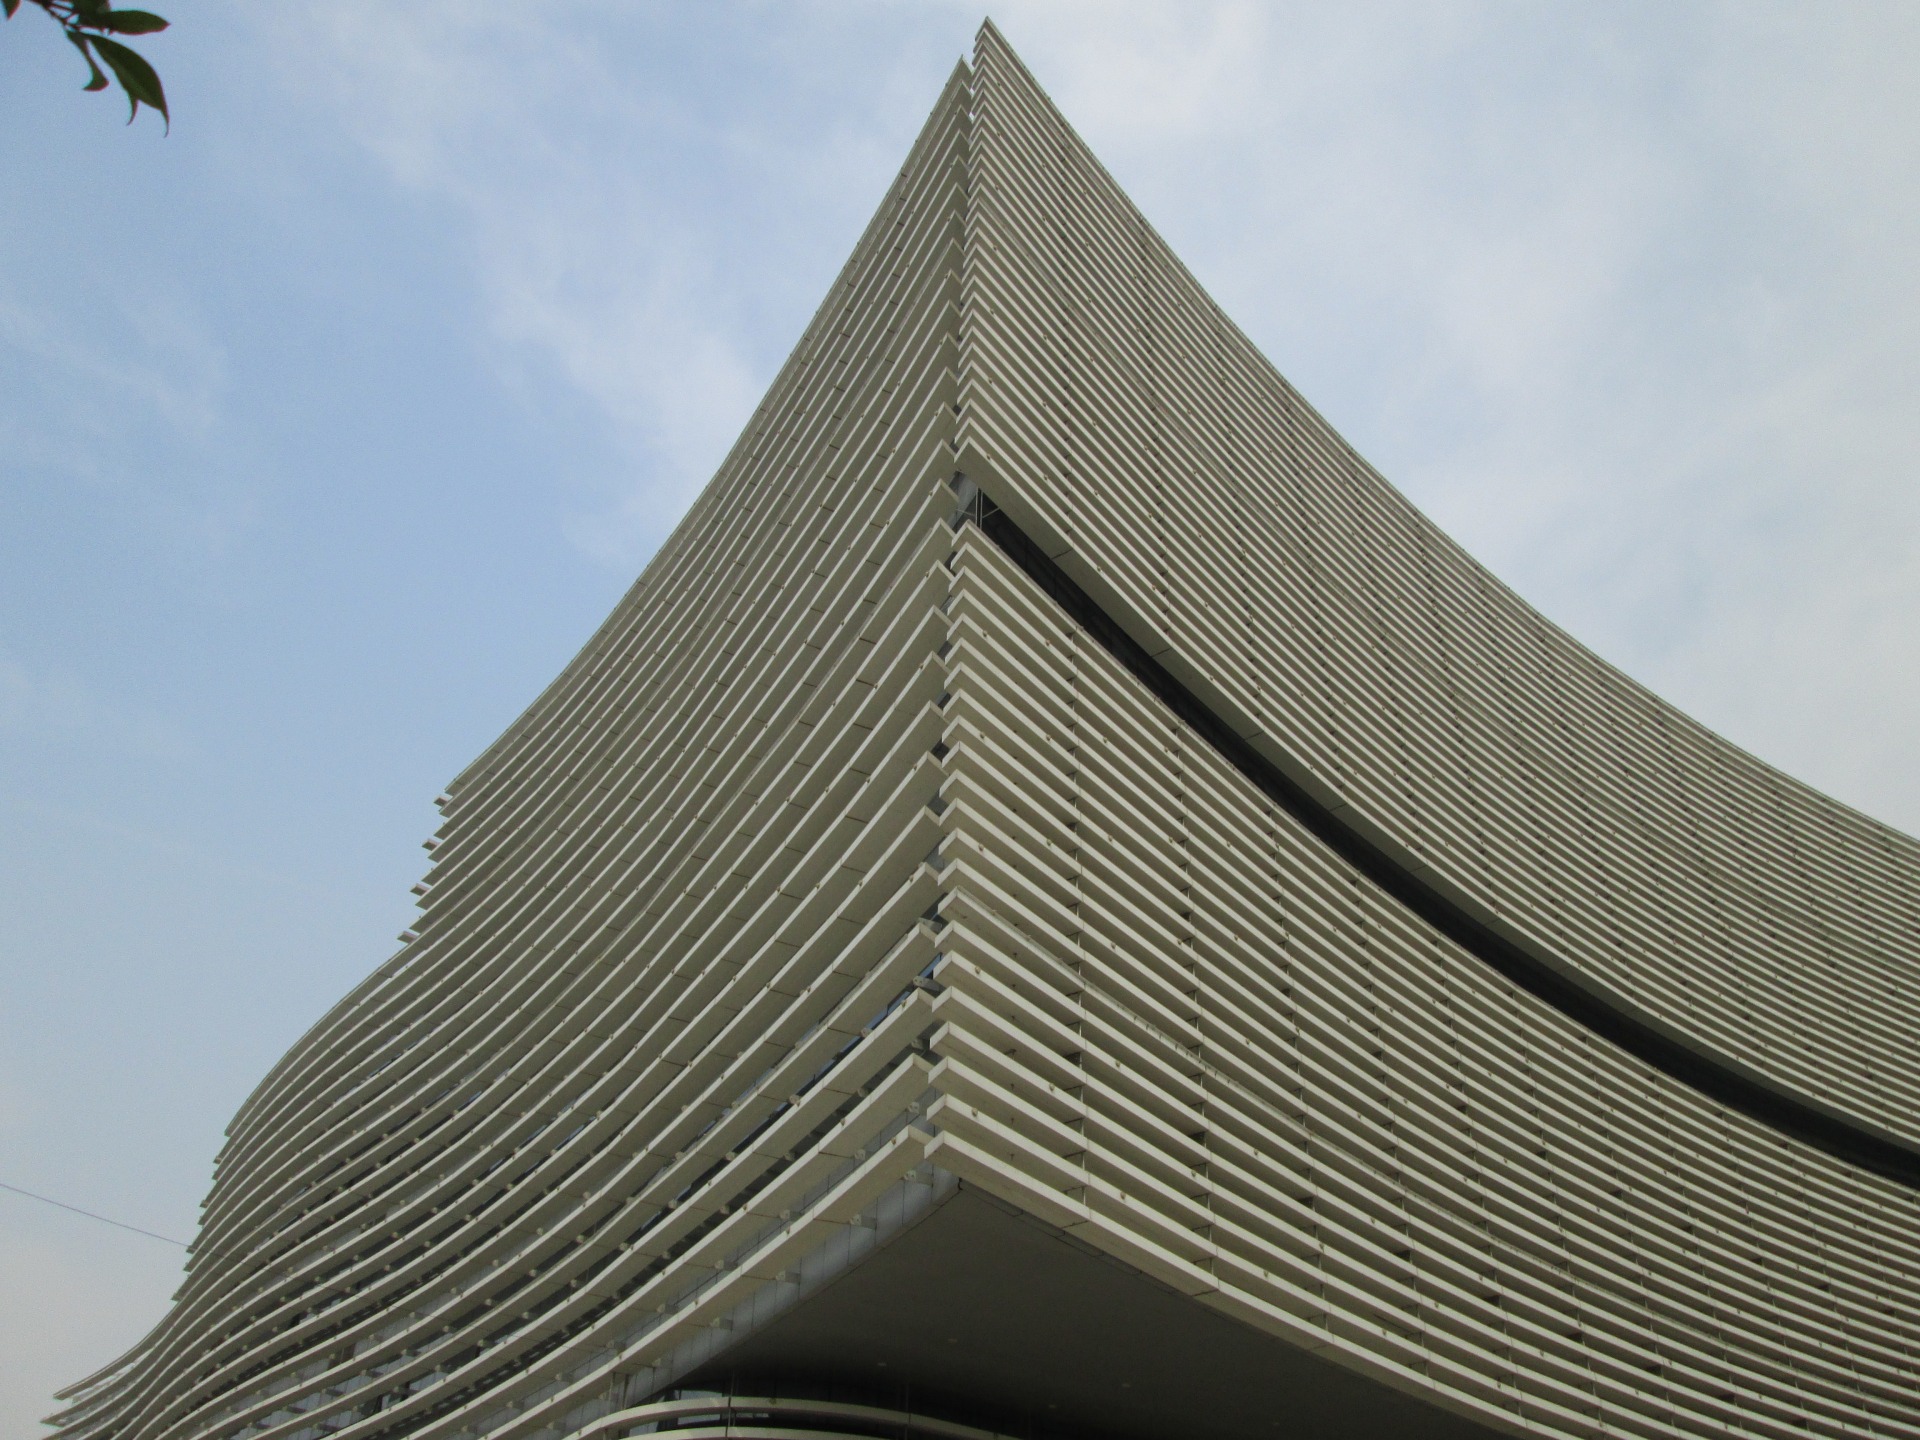
wing, architecture, roof, building, skyscraper, monument, line, tower, landmark, facade, library, symmetry, outdoor structure, hubei provincial library